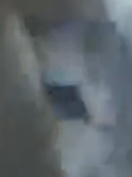
Face region: eyes (orbital_tightening_and_eye_area)
Pain indicator: moderately_present